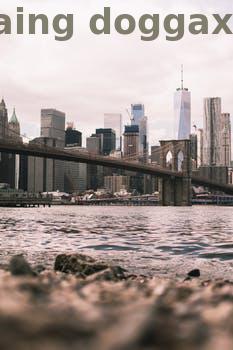
Label: Watermark